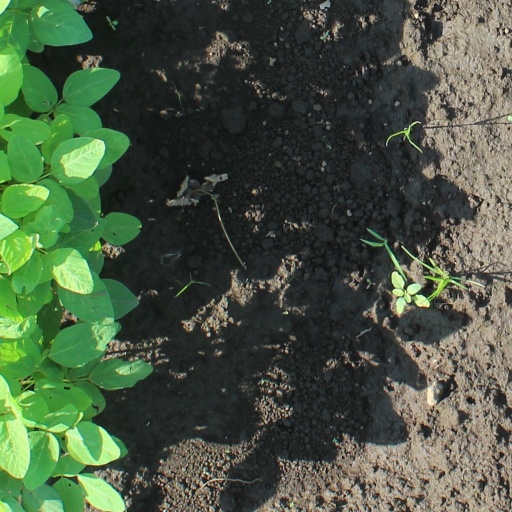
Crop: soybean